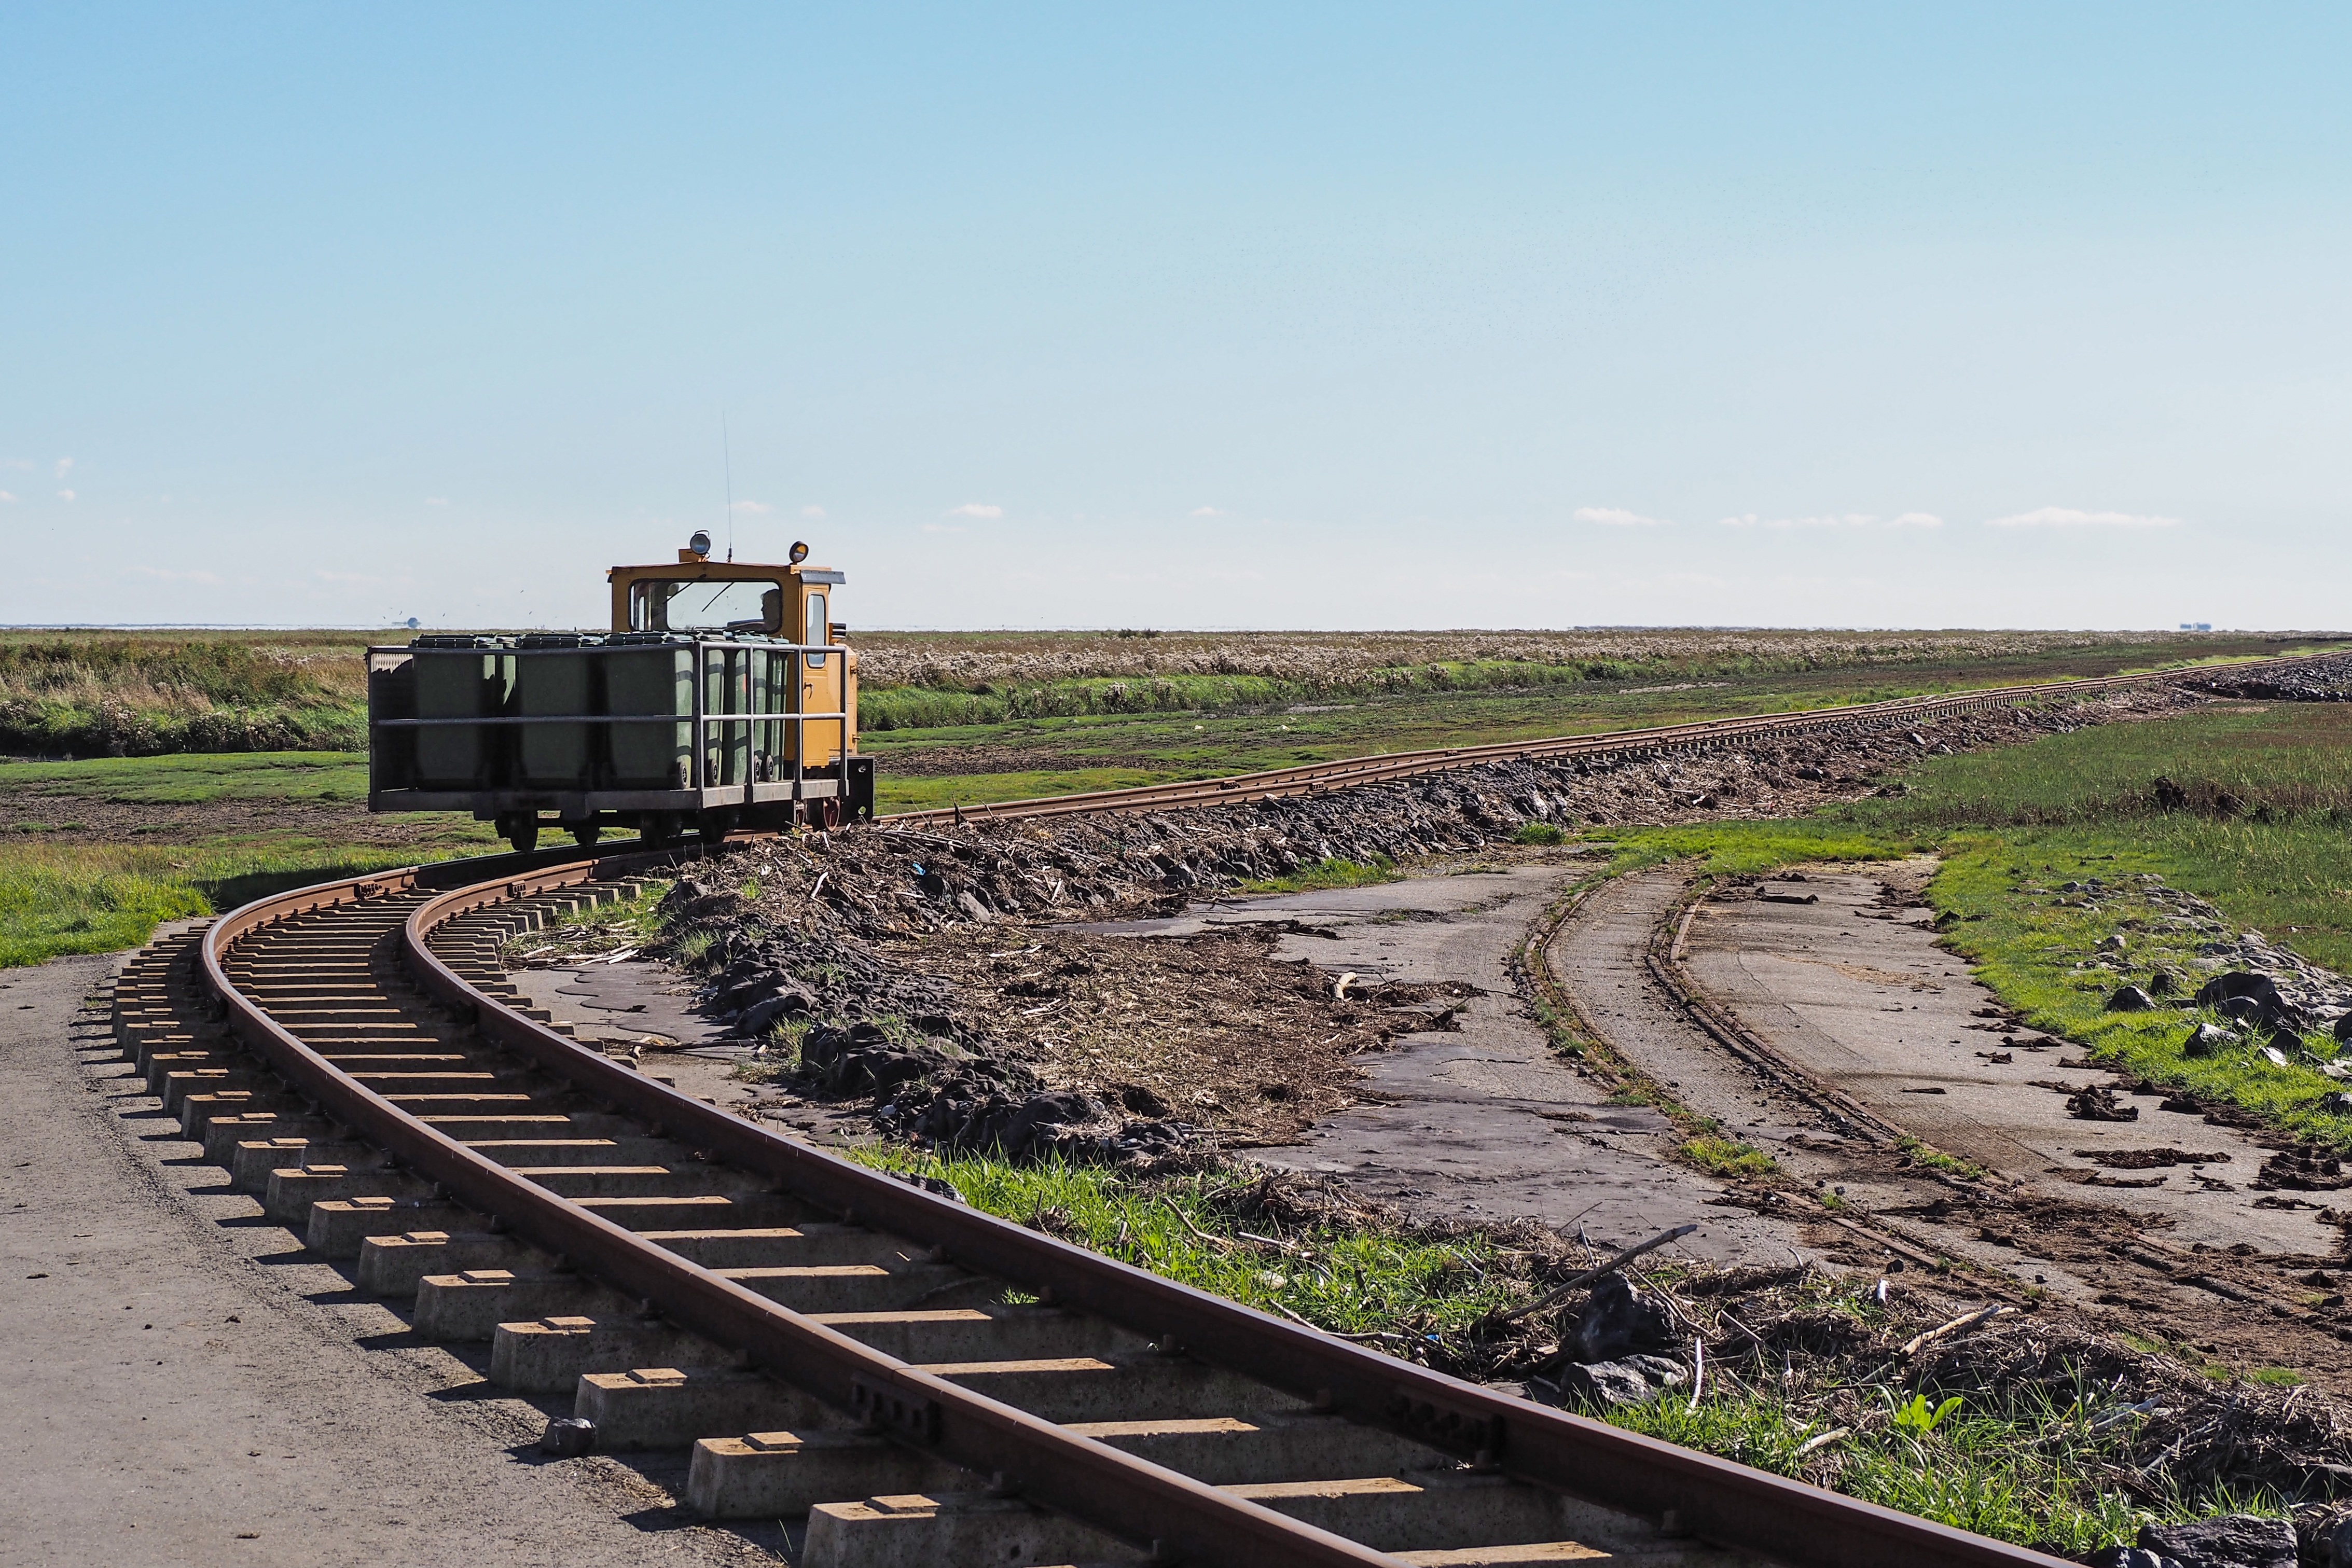
coast, track, train, transport, vehicle, island, soil, locomotive, seemed, north sea, supply, rail transport, wadden sea, rural area, dike, island railway, oland, dageb ll, lore dam, langene